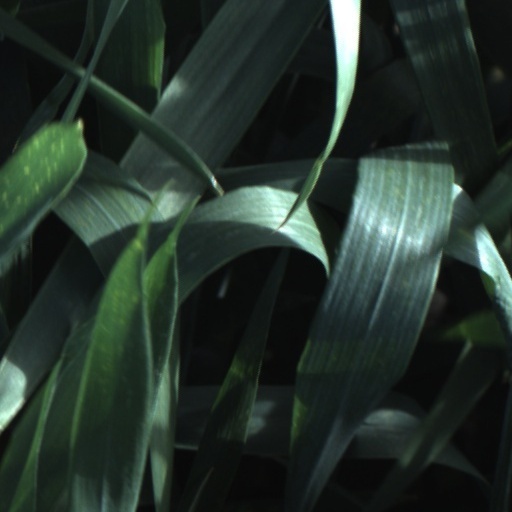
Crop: wheat